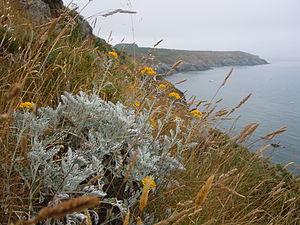
Séneçon Cinéraire - Belle-Île-en-Mer